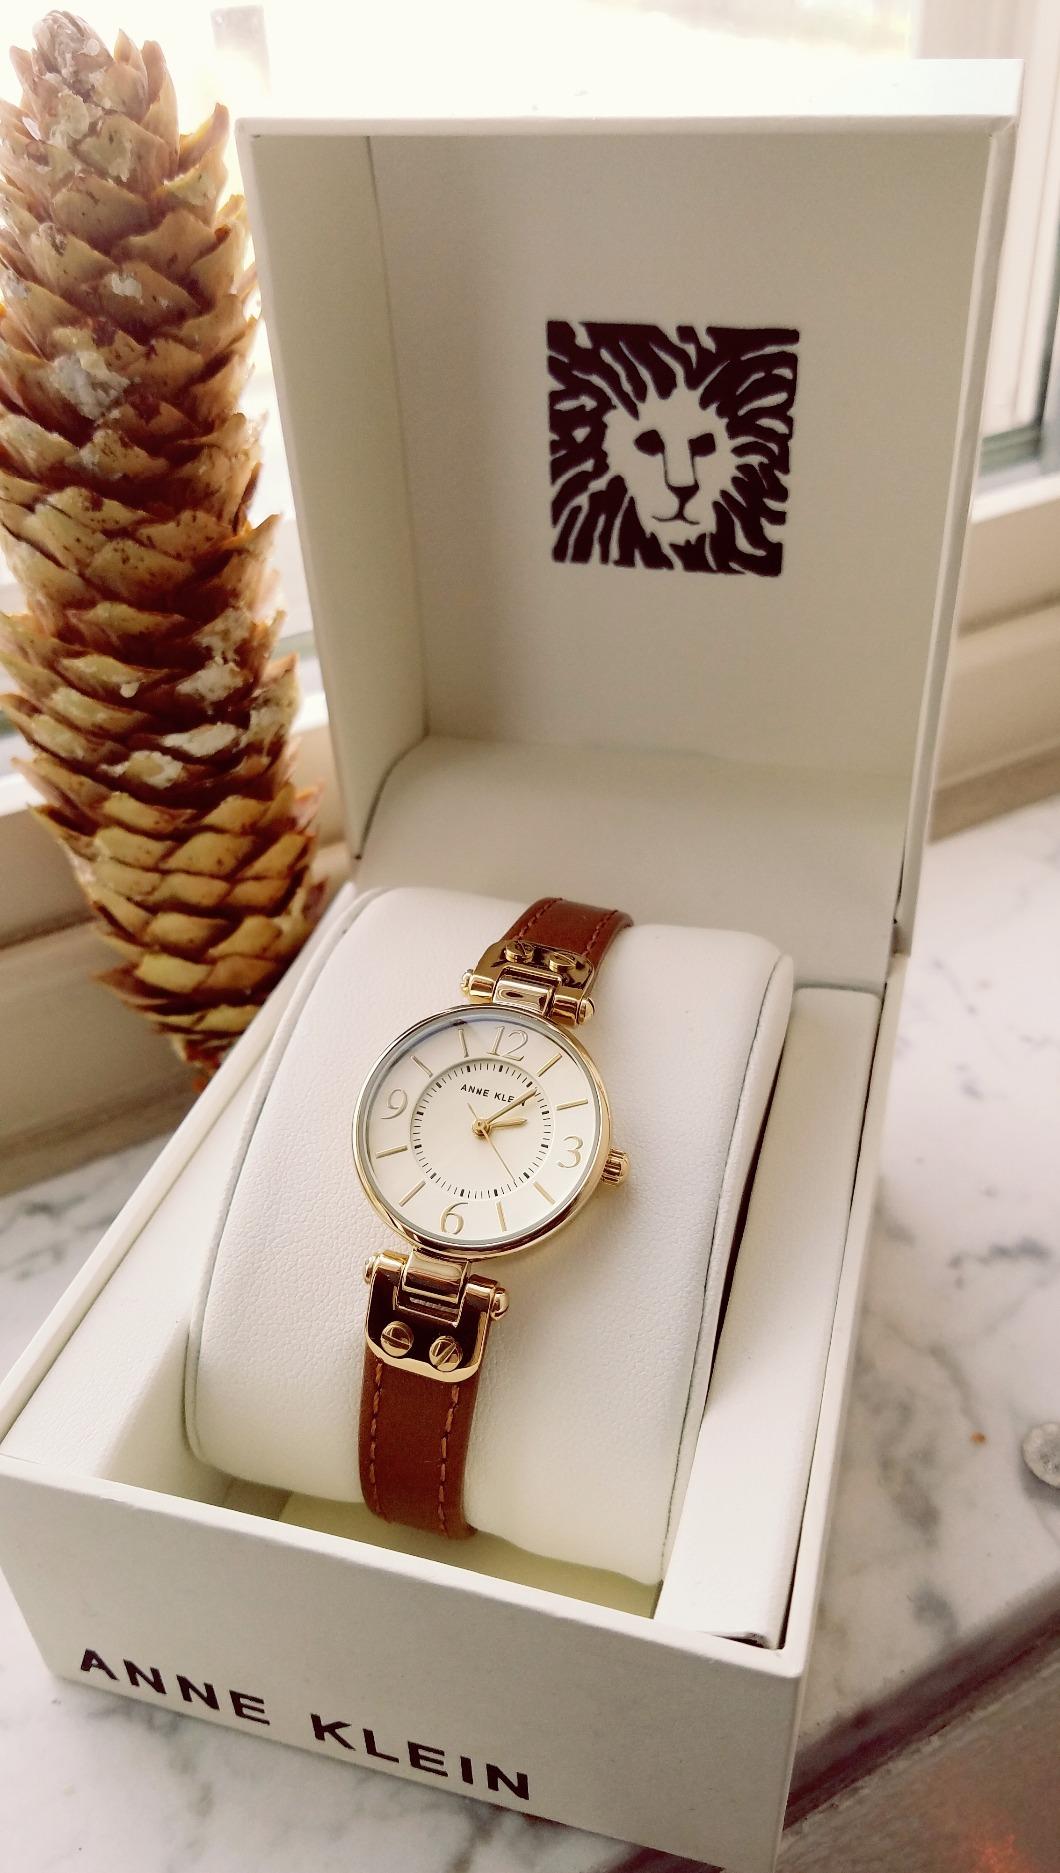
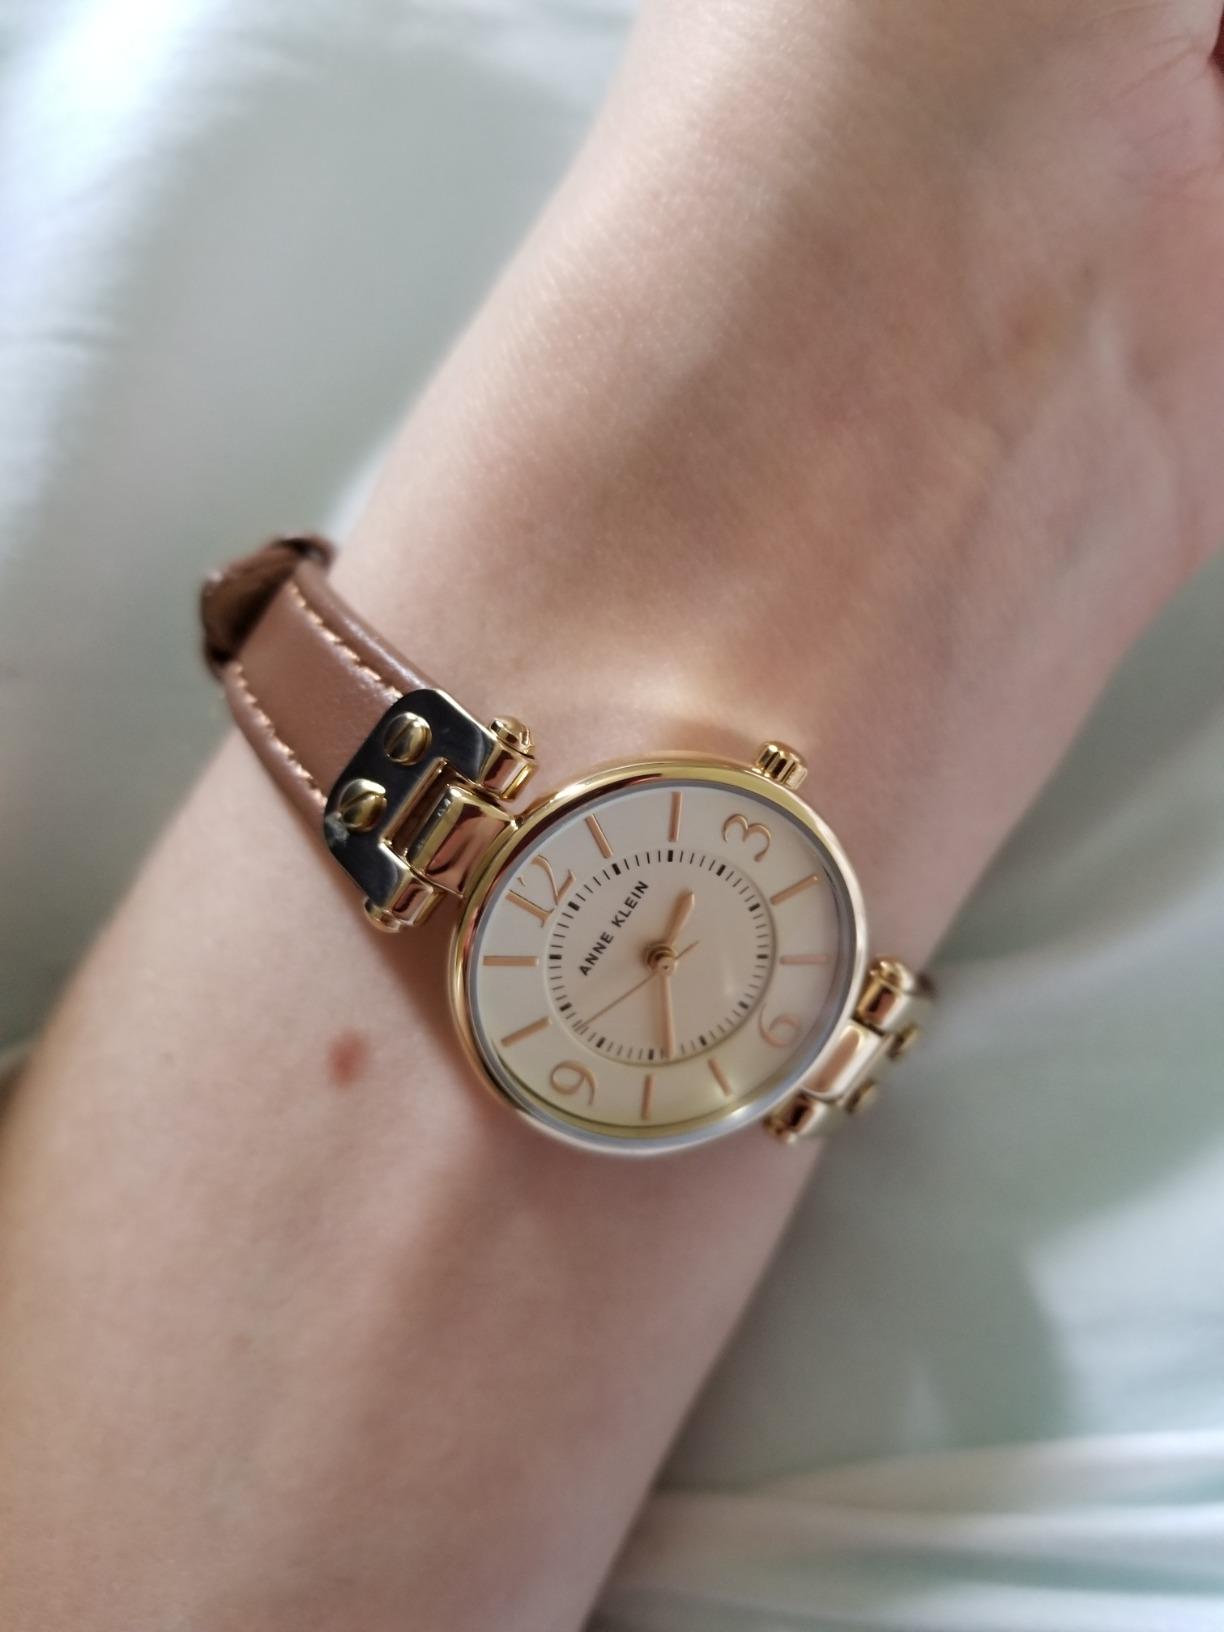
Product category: accessories_watch
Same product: yes